Bill Cosby sexual assault cases

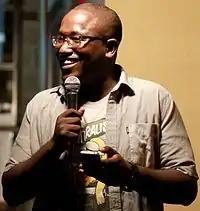
In a 2014 stand-up act, Hannibal Buress (pictured) publicly accused Cosby of rape

In 2014, multiple allegations emerged that Bill Cosby, an American film, television, and stand-up comedy star often cited as a trailblazer for African Americans in the entertainment industry, had sexually assaulted dozens of women throughout his career. Cosby was well known in the United States for his fatherly image for his portrayal of Cliff Huxtable in the sitcom "The Cosby Show" (1984–1992) and gained a reputation as "America's Dad", but the allegations ended his career and sharply diminished his status as a pop culture icon. He received numerous awards and honorary degrees throughout his career, many of which were revoked. There were previous allegations against Cosby, but they were dismissed and accusers were ignored or disbelieved.